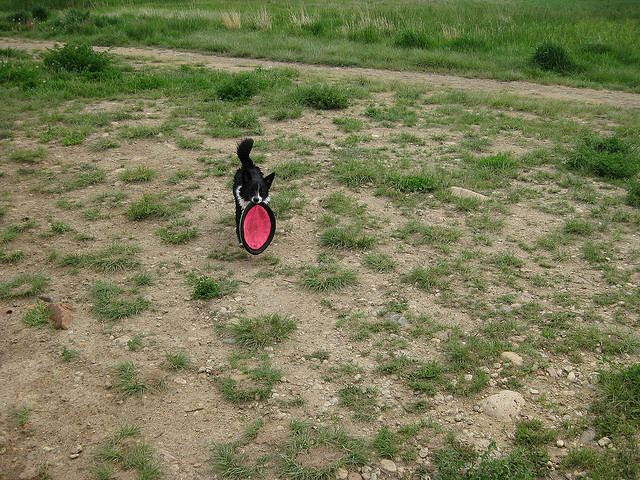
user: Given an image and a question. Answer the question in a short answer. Question: When an animal retrieves something as is done here that is called what? Short Answer:
assistant: fetch